Ross, New Zealand

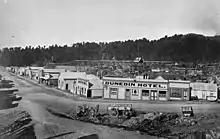
Aylmer Street, Ross, 1870; the Morning Star mine is visible in the background

Ross had a population of 285 at the 2018 New Zealand census, a decrease of 9 people (−3.1%) since the 2013 census, and a decrease of 6 people (−2.1%) since the 2006 census. There were 150 households, comprising 156 males and 129 females, giving a sex ratio of 1.21 males per female, with 42 people (14.7%) aged under 15 years, 21 (7.4%) aged 15 to 29, 150 (52.6%) aged 30 to 64, and 72 (25.3%) aged 65 or older.